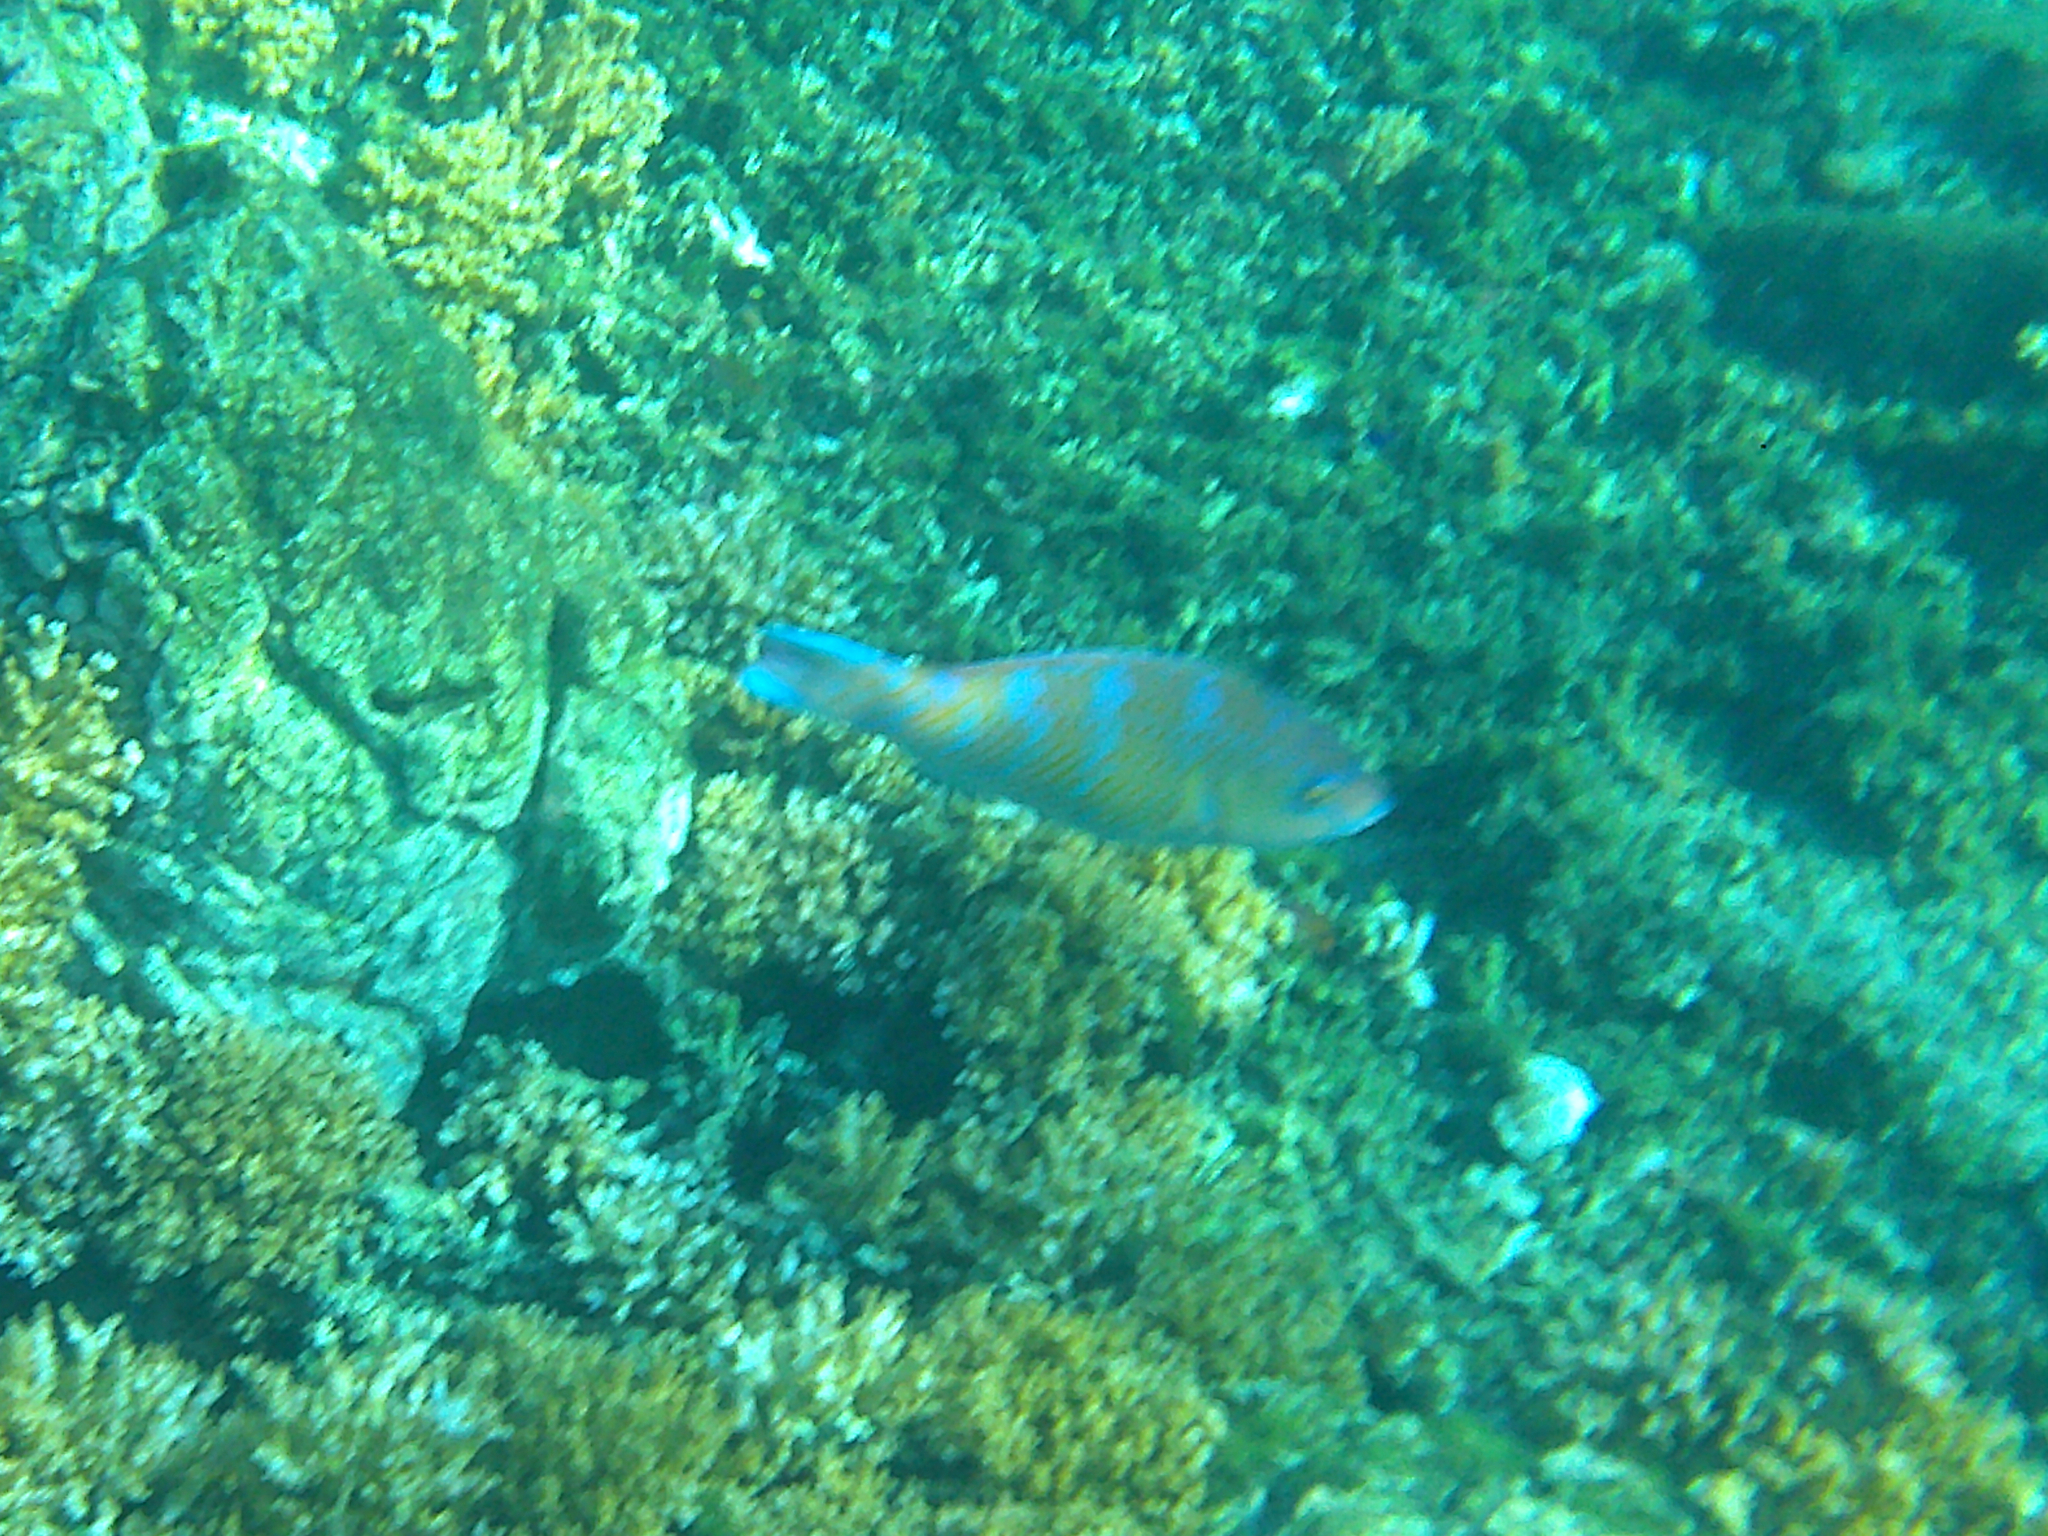
Scarus ghobban (Blue-barred Parrotfish)